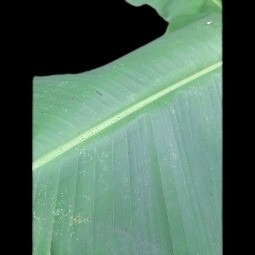
Label: Healthy